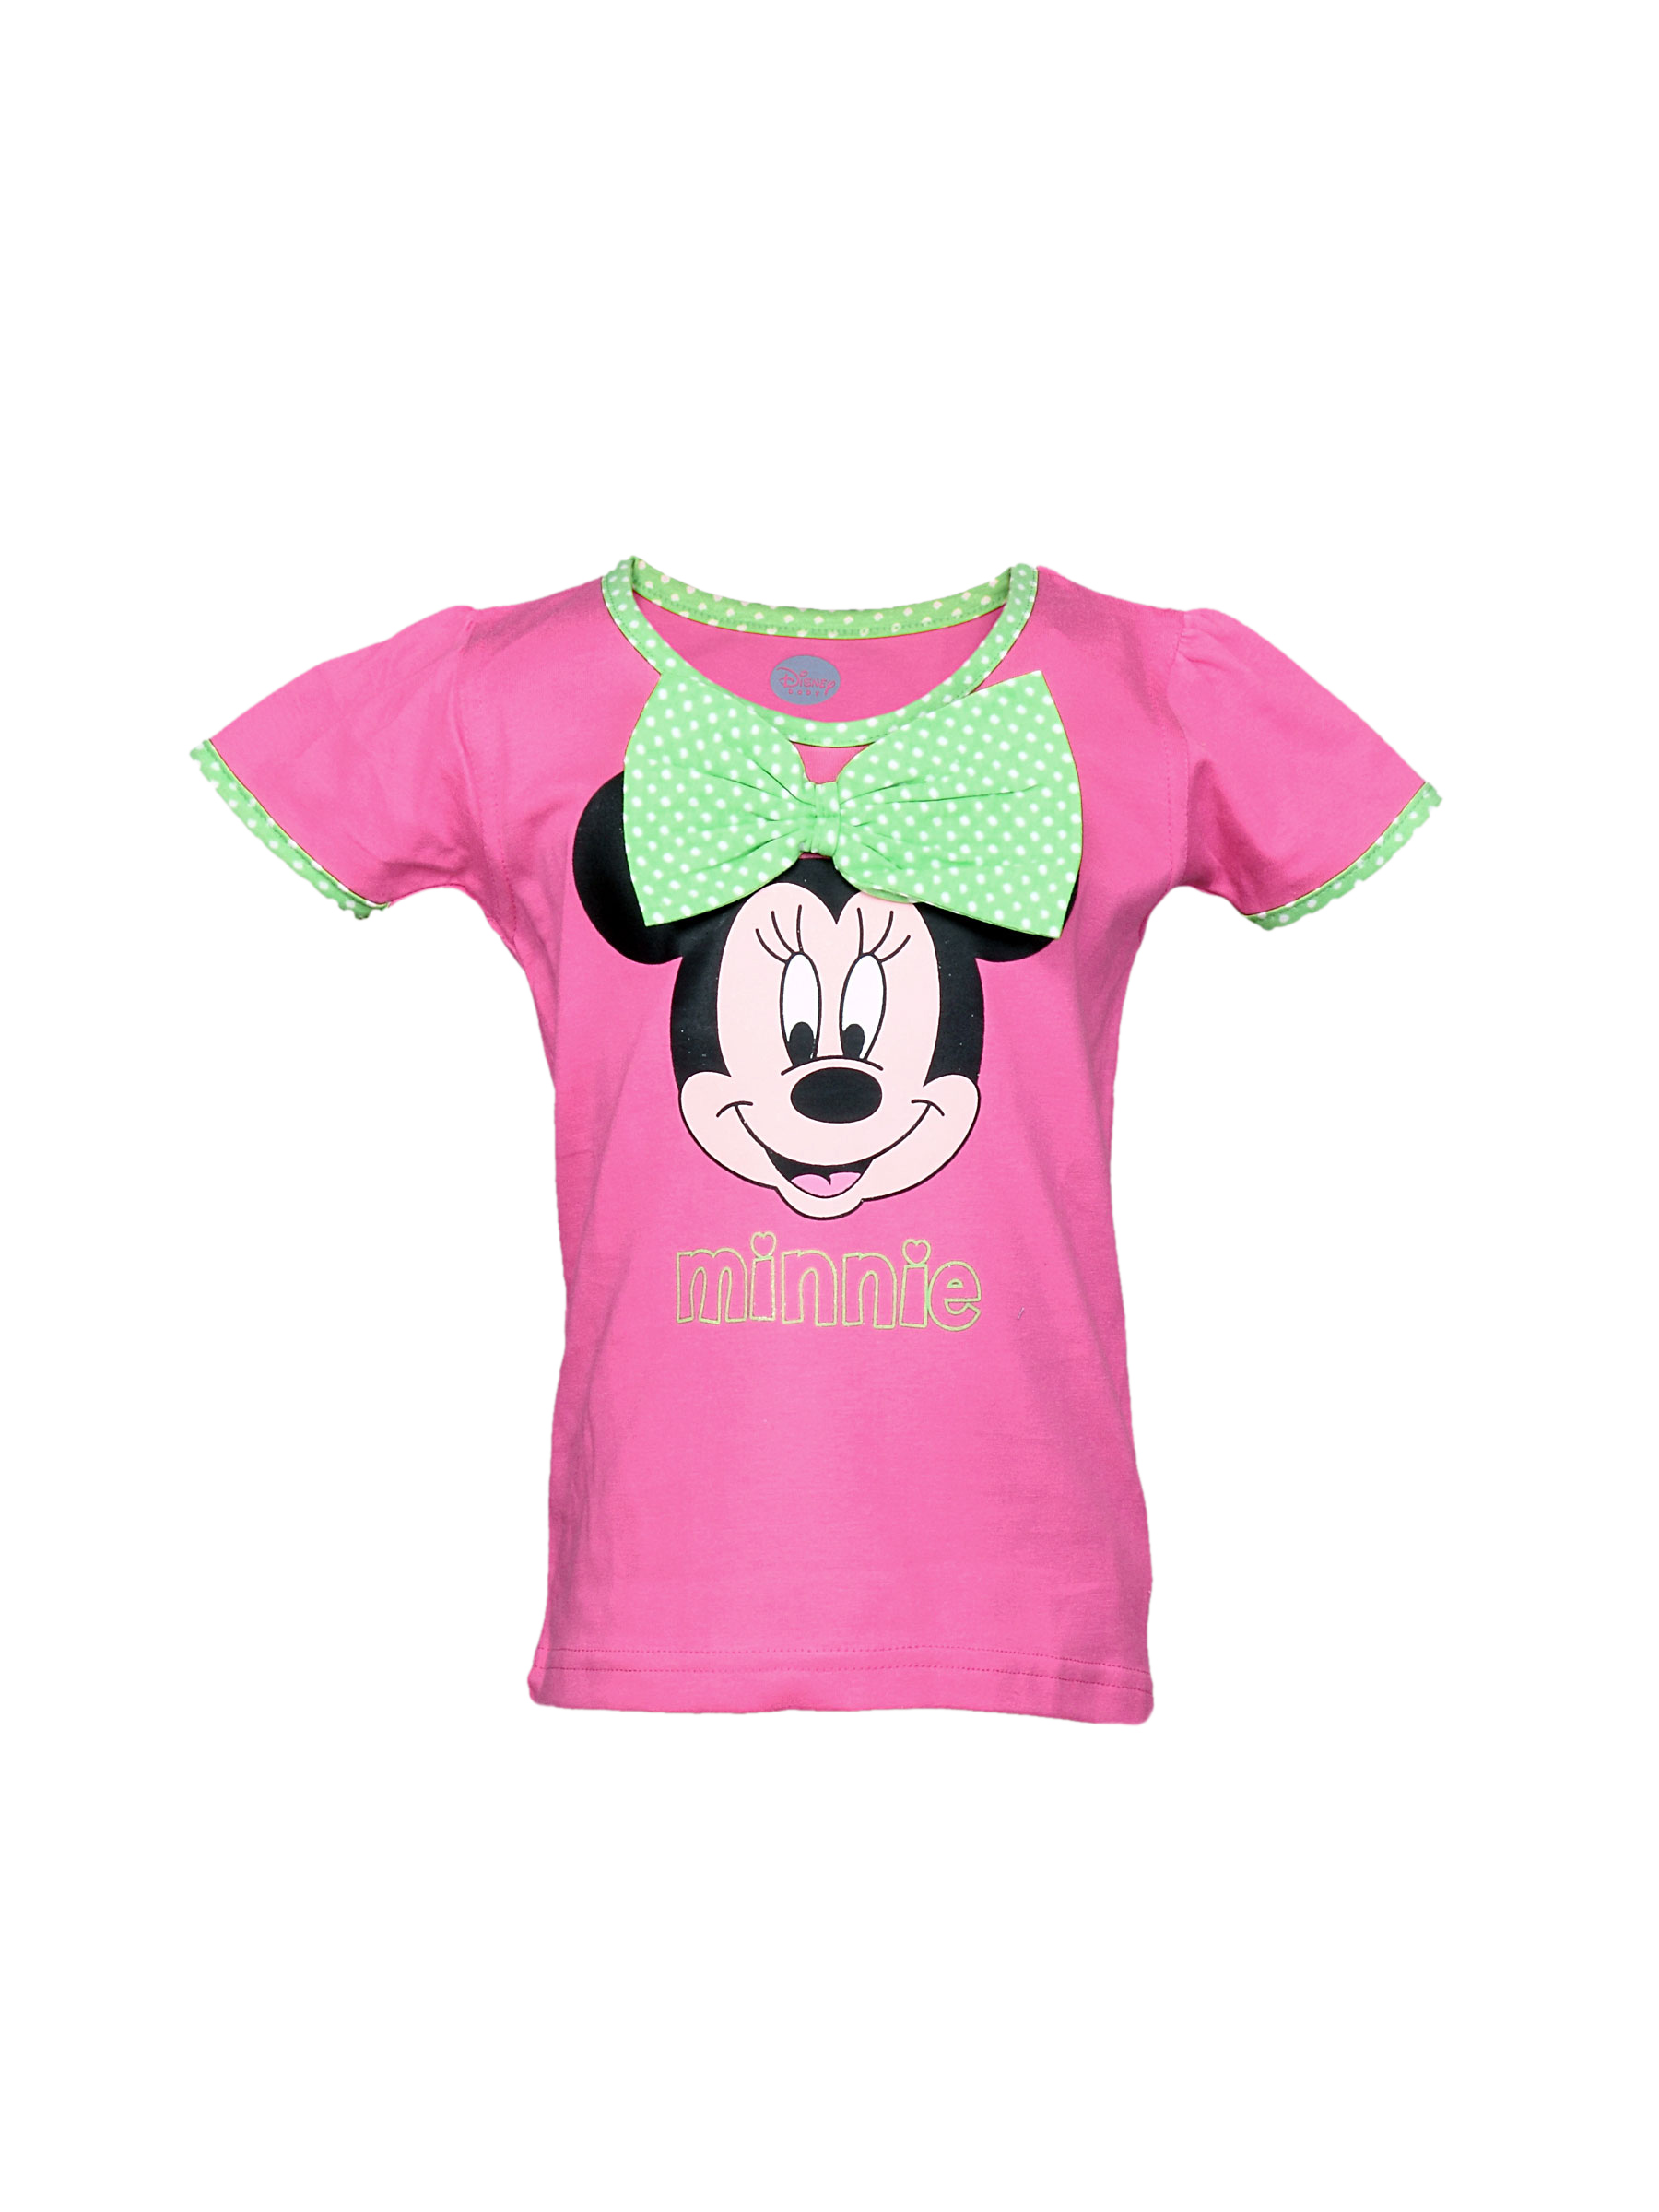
Disney Kids Girl's Pink Minnie Top With Green Bow Kidswear
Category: Apparel / Topwear / Tshirts
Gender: Girls
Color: Pink
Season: Summer 2011
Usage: Casual